Åsgårdstrand

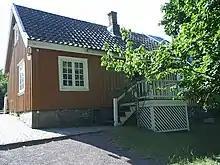
Edvard Munch's house

The town has a population (2023) of 2959 and a population density of . Most of the town lies within Horten Municipality, but a area of the town with 56 residents crosses over into the neighboring Tønsberg Municipality.